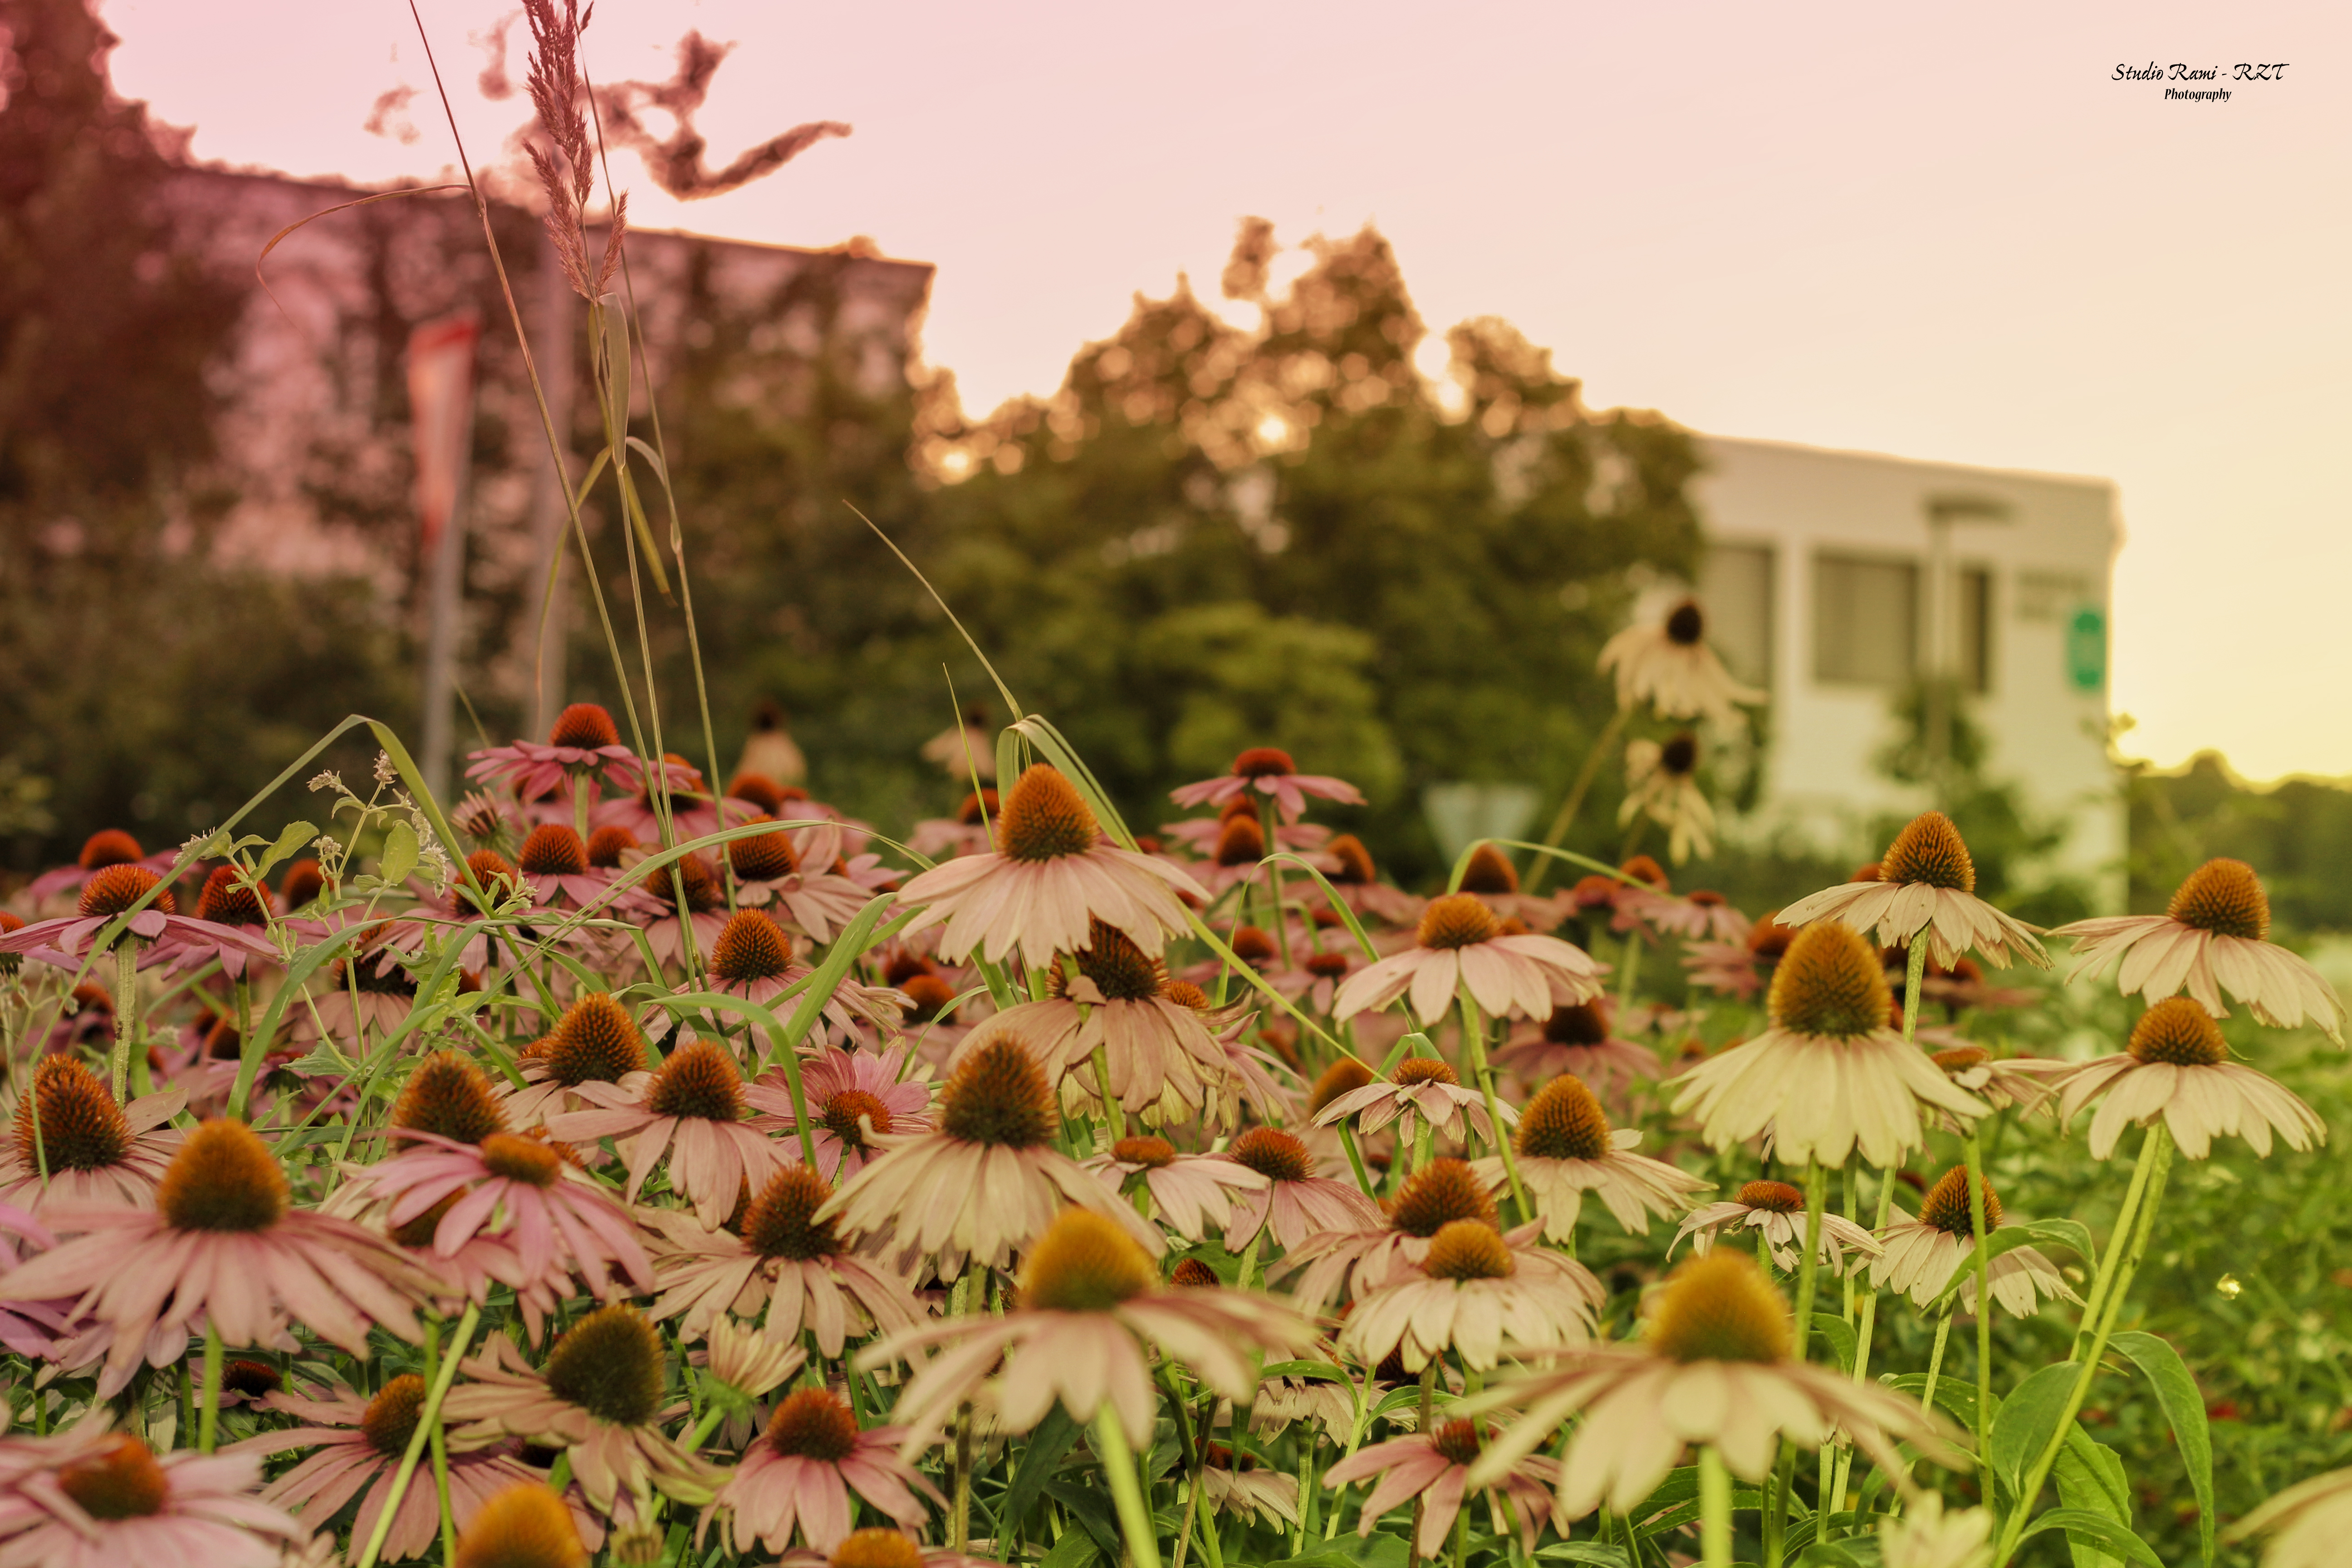
natural, rose, effects, germany, church, garden, travel, visit, flower, coneflower, grass, purple coneflower, plant, spring, yellow, leaf, botany, wildflower, sunlight, plant stem, flowering plant, field, meadow, autumn, fritillaria, daisy family, petal, pollen, perennial plant